Special forces of India

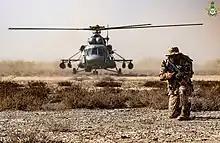
IAF Garud commando

First conceived in 1985, the Marine Commando Force, also called MARCOS, was raised in February 1987. It is the special forces unit of the Indian Navy. Initially, the U.S. Navy SEALs and British special forces trained a few officers of the Indian navy who formed the first core of MARCOS. Months after their creation, MARCOS were deployed in Sri Lanka against the Liberation Tigers of Tamil Eelam (LTTE) in July 1987. In the 1990s, MARCOS undertook numerous operations such as Operation Tasha (1991) against the LTTE, and Operation Zabardust (1992) against a ship that was smuggling arms and in support of the United Nations in Somalia (1993). They also participated in the 1999 Kargil War. Since 1995, MARCOS are permanently deployed for counter-terrorism operations in Jammu and Kashmir against militants. MARCOS had participated in efforts against the 2008 Mumbai attacks alongside the National Security Guards but their effectiveness was diluted due to bureaucratic indecision. MARCOS have also been deployed in anti-piracy operations.